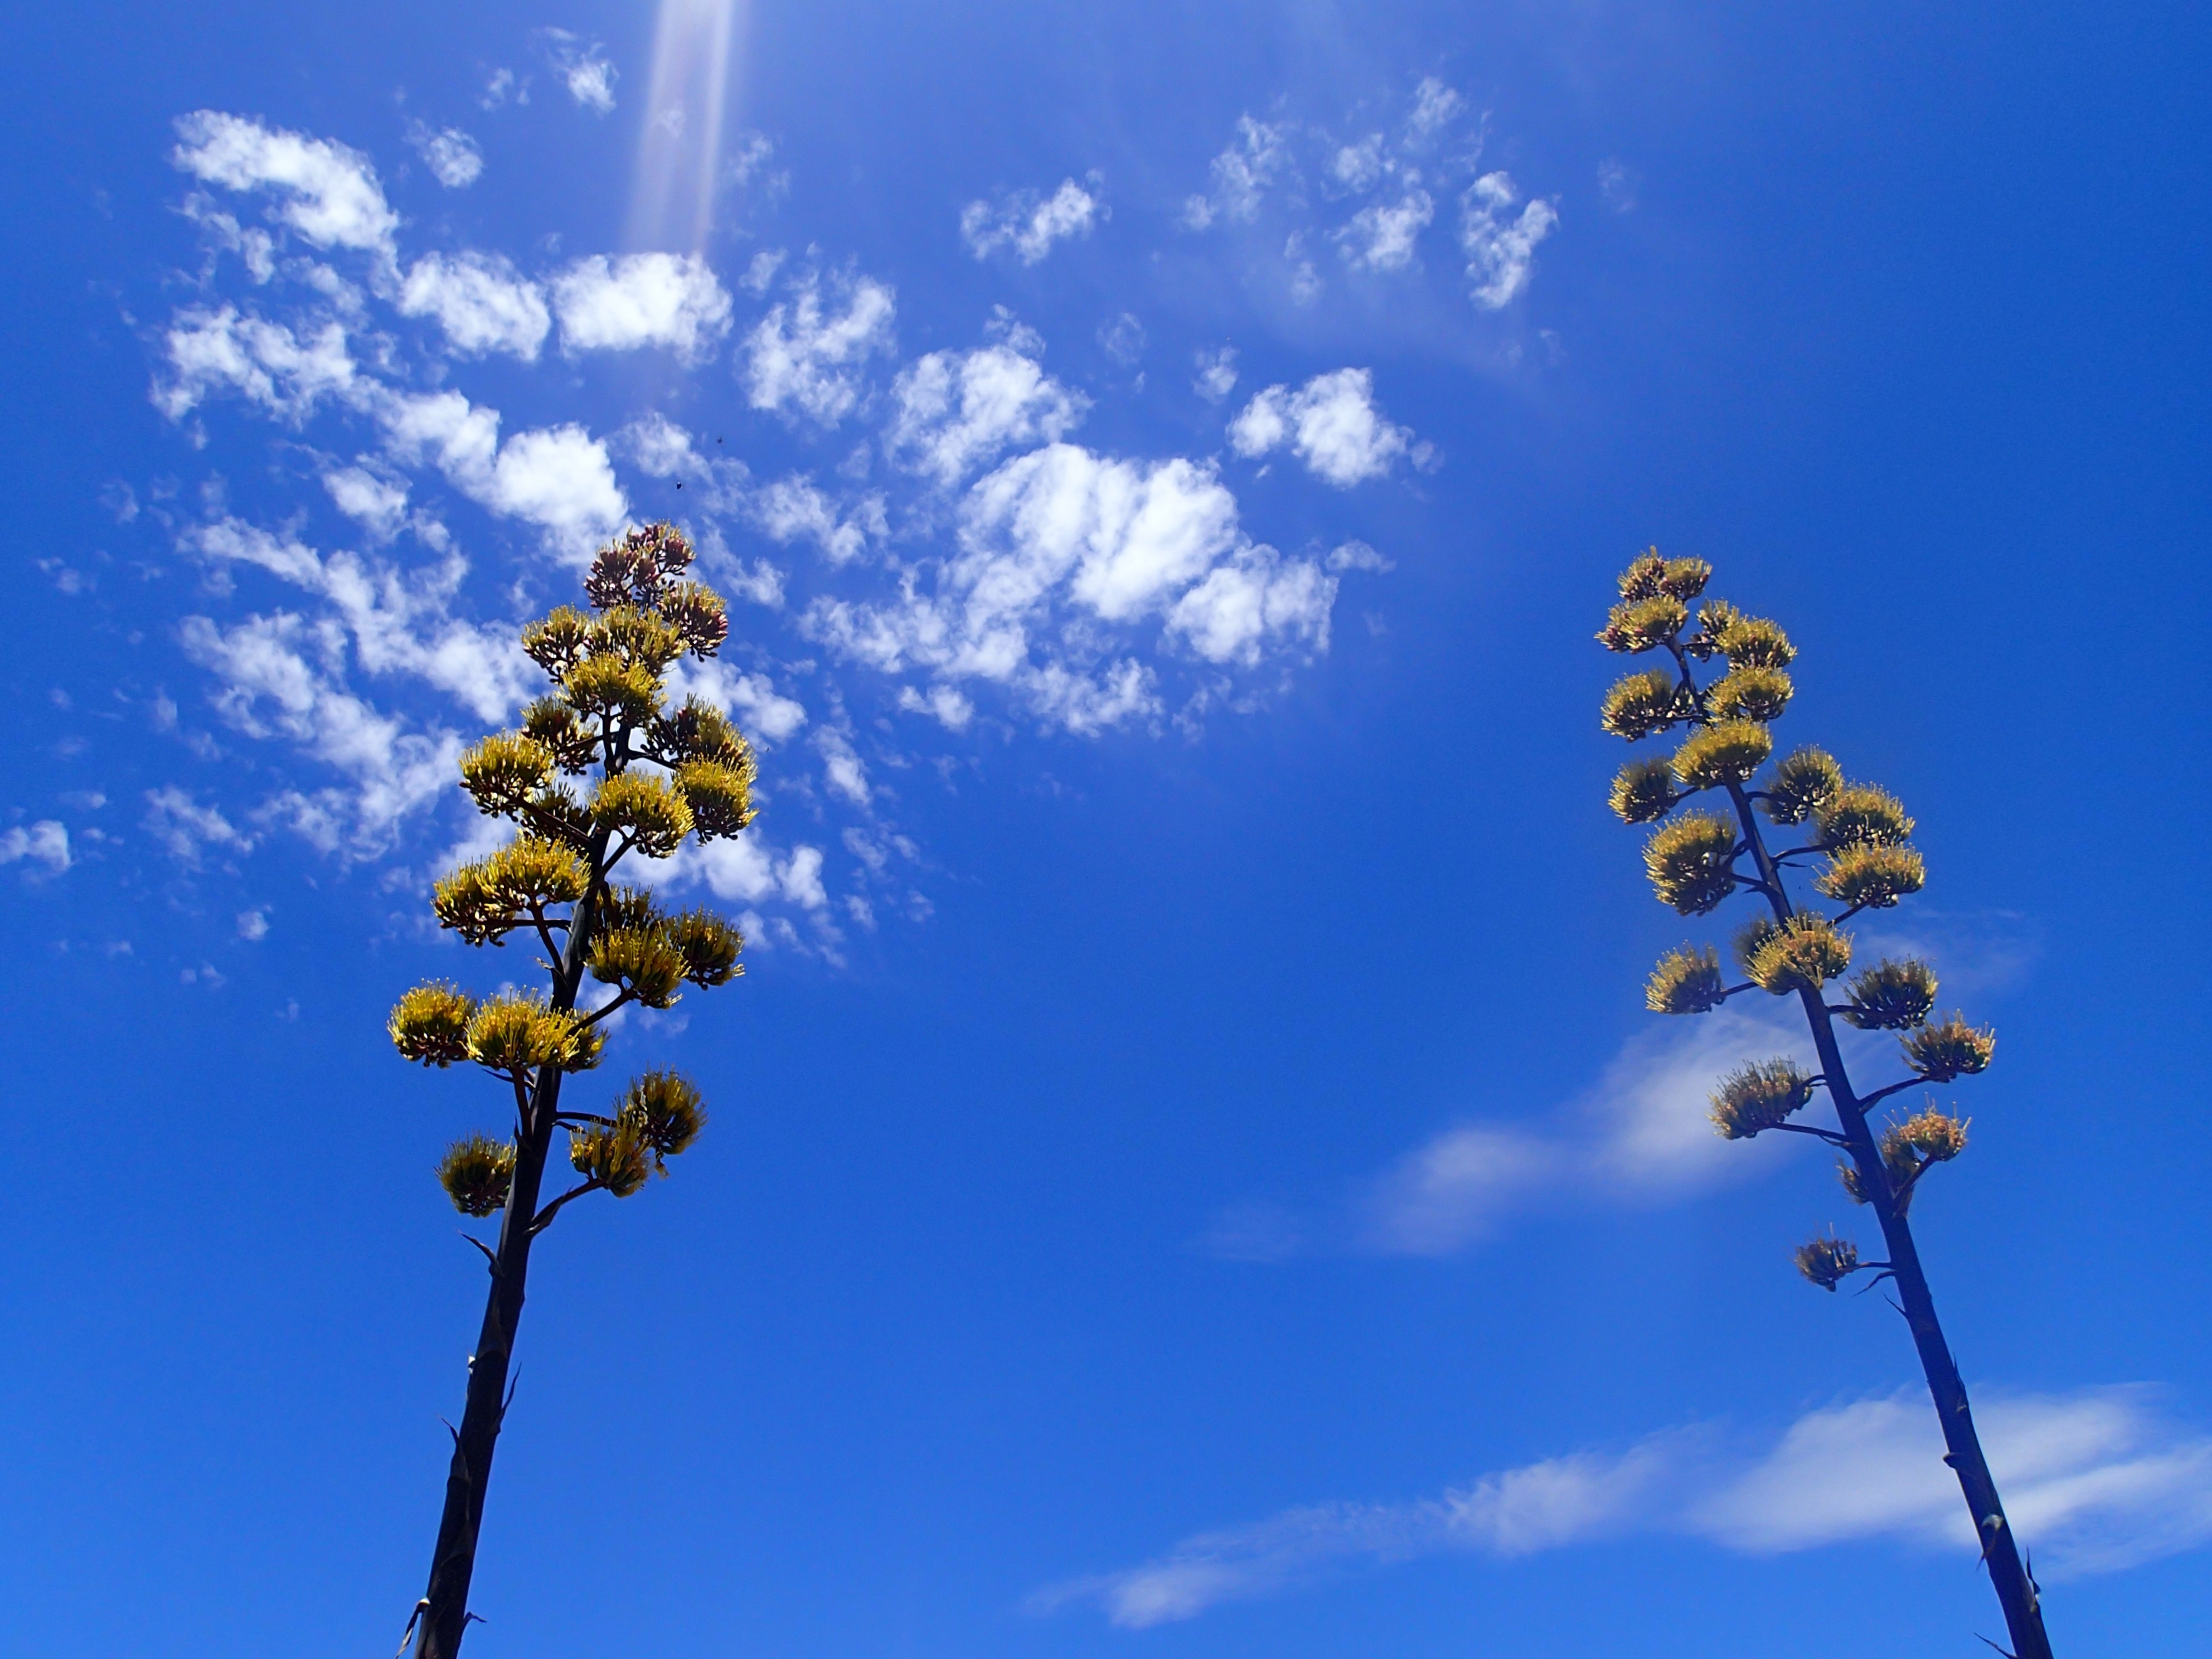
tree, nature, branch, cactus, cloud, plant, sky, sunlight, leaf, flower, blue, street light, flora, agave, atmosphere of earth, woody plant, land plant, arecales